Womanizer (song)

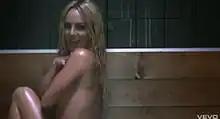
Three upside down images of the upper bust of a woman. In the first image, she is blond and smiling, wearing a provocative slip nightgown. In the second image, her hair is a dark shade of red with a fringe and she is wearing a black corset with a white shirt underneath. She has necklaces on and her right arm is covered in tattoos. Her right arm is also holding a tray with a half-full glass. In the third image, she has a black bob haircut and her lips are red. She is wearing a striped shirt, a pencil skirt and horn rimmed glasses. She is singing and dancing provocatively to a blond man in front of her who wears a suit. Several people behind her are also wearing suits and dancing.

The video begins with an opening caption that reads "Womanizer". During the introduction, Spears is naked and smiling in a sauna, while covering herself with her hands. These scenes are seen throughout the video. When the first verse begins, the official version of Spears wearing a slip nightgown is making breakfast for her boyfriend (Brandon Stoughton) as he gets ready for work. When he is at the office, he sees a new secretary, which is actually Spears in disguise wearing horn-rimmed glasses and a pencil skirt. She starts dancing in front of him and sings the chorus. She makes him follow her into the photocopier, where she photocopies her buttocks. On the back, a man who appears in the plane scene on "Toxic" can be seen. Then, Spears is disguised as a red-haired, tattooed waitress in a restaurant. She dances around him with her dancers and plays with him over the kitchen counter. After this, her boyfriend is seen getting driven home by Spears, disguised as a chauffeur. She starts to kiss him, driving the car with her heel until both get home. Once they get into the bedroom, Spears reveals that she was the three women he was "womanizing" all along. She then begins attacking her boyfriend. This is shown through Spears as her three alter egos, and then as the real version of herself. Spears throws a blanket over her boyfriend and makes the bed. The video ends with Spears smiling, and a repeat of the opening caption.